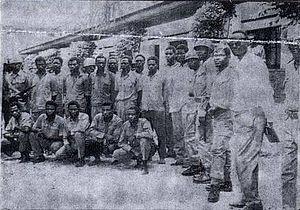
Légende originale: Ces Conglais, ces vendus, ces rebelles furent arrêtés en même temps que les paras belges. Ils sont tous internes à la Prison Centrale de Stanleyville.
La république libre du Congo, aussi connue sous le nom de Congo-Stanleyville, est le régime de l'éphémère gouvernement congolais qui fut opposé en 1960-1961 à celui de la république du Congo. Il était basé dans l'Est du Congo et dirigé par Antoine Gizenga. À la suite de la déposition du Premier ministre Patrice Lumumba en septembre 1960, pendant la crise congolaise, beaucoup de ses partisans sont déçus par le gouvernement de Léopoldville. Sous l'adjoint de Lumumba, Antoine Gizenga, les forces de gauche s'organisent à Stanleyville et, en décembre, déclarent que leur propre gouvernement est le successeur légal de l'administration du Premier ministre. Gizenga rassemble rapidement des forces militaires et, en février 1961, occupe de vastes portions du territoire congolais. En août, les négociations entre les deux gouvernements mènent Gizenga à accepter de démissionner et à retrouver son poste dans le gouvernement du nouveau Premier ministre, Cyrille Adoula. Néanmoins, Gizenga s'éloigne de l'administration centrale et reconstruit son propre pouvoir politique et militaire.
La république libre du Congo, aussi connue sous le nom de Congo-Stanleyville, est le régime de l'éphémère gouvernement congolais qui fut opposé en 1960-1961 à celui de la république du Congo. Il était basé dans l'Est du Congo et dirigé par Antoine Gizenga. À la suite de la déposition du Premier ministre Patrice Lumumba en septembre 1960, pendant la crise congolaise, beaucoup de ses partisans sont déçus par le gouvernement de Léopoldville. Sous l'adjoint de Lumumba, Antoine Gizenga, les forces de gauche s'organisent à Stanleyville et, en décembre, déclarent que leur propre gouvernement est le successeur légal de l'administration du Premier ministre. Gizenga rassemble rapidement des forces militaires et, en février 1961, occupe de vastes portions du territoire congolais. En août, les négociations entre les deux gouvernements mènent Gizenga à accepter de démissionner et à retrouver son poste dans le gouvernement du nouveau Premier ministre, Cyrille Adoula. Néanmoins, Gizenga s'éloigne de l'administration centrale et reconstruit son propre pouvoir politique et militaire.